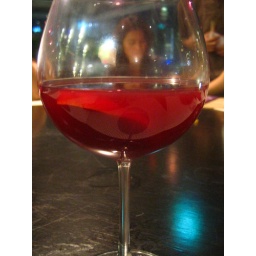
girl in a wine glass